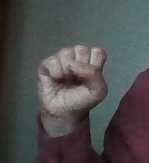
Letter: saad